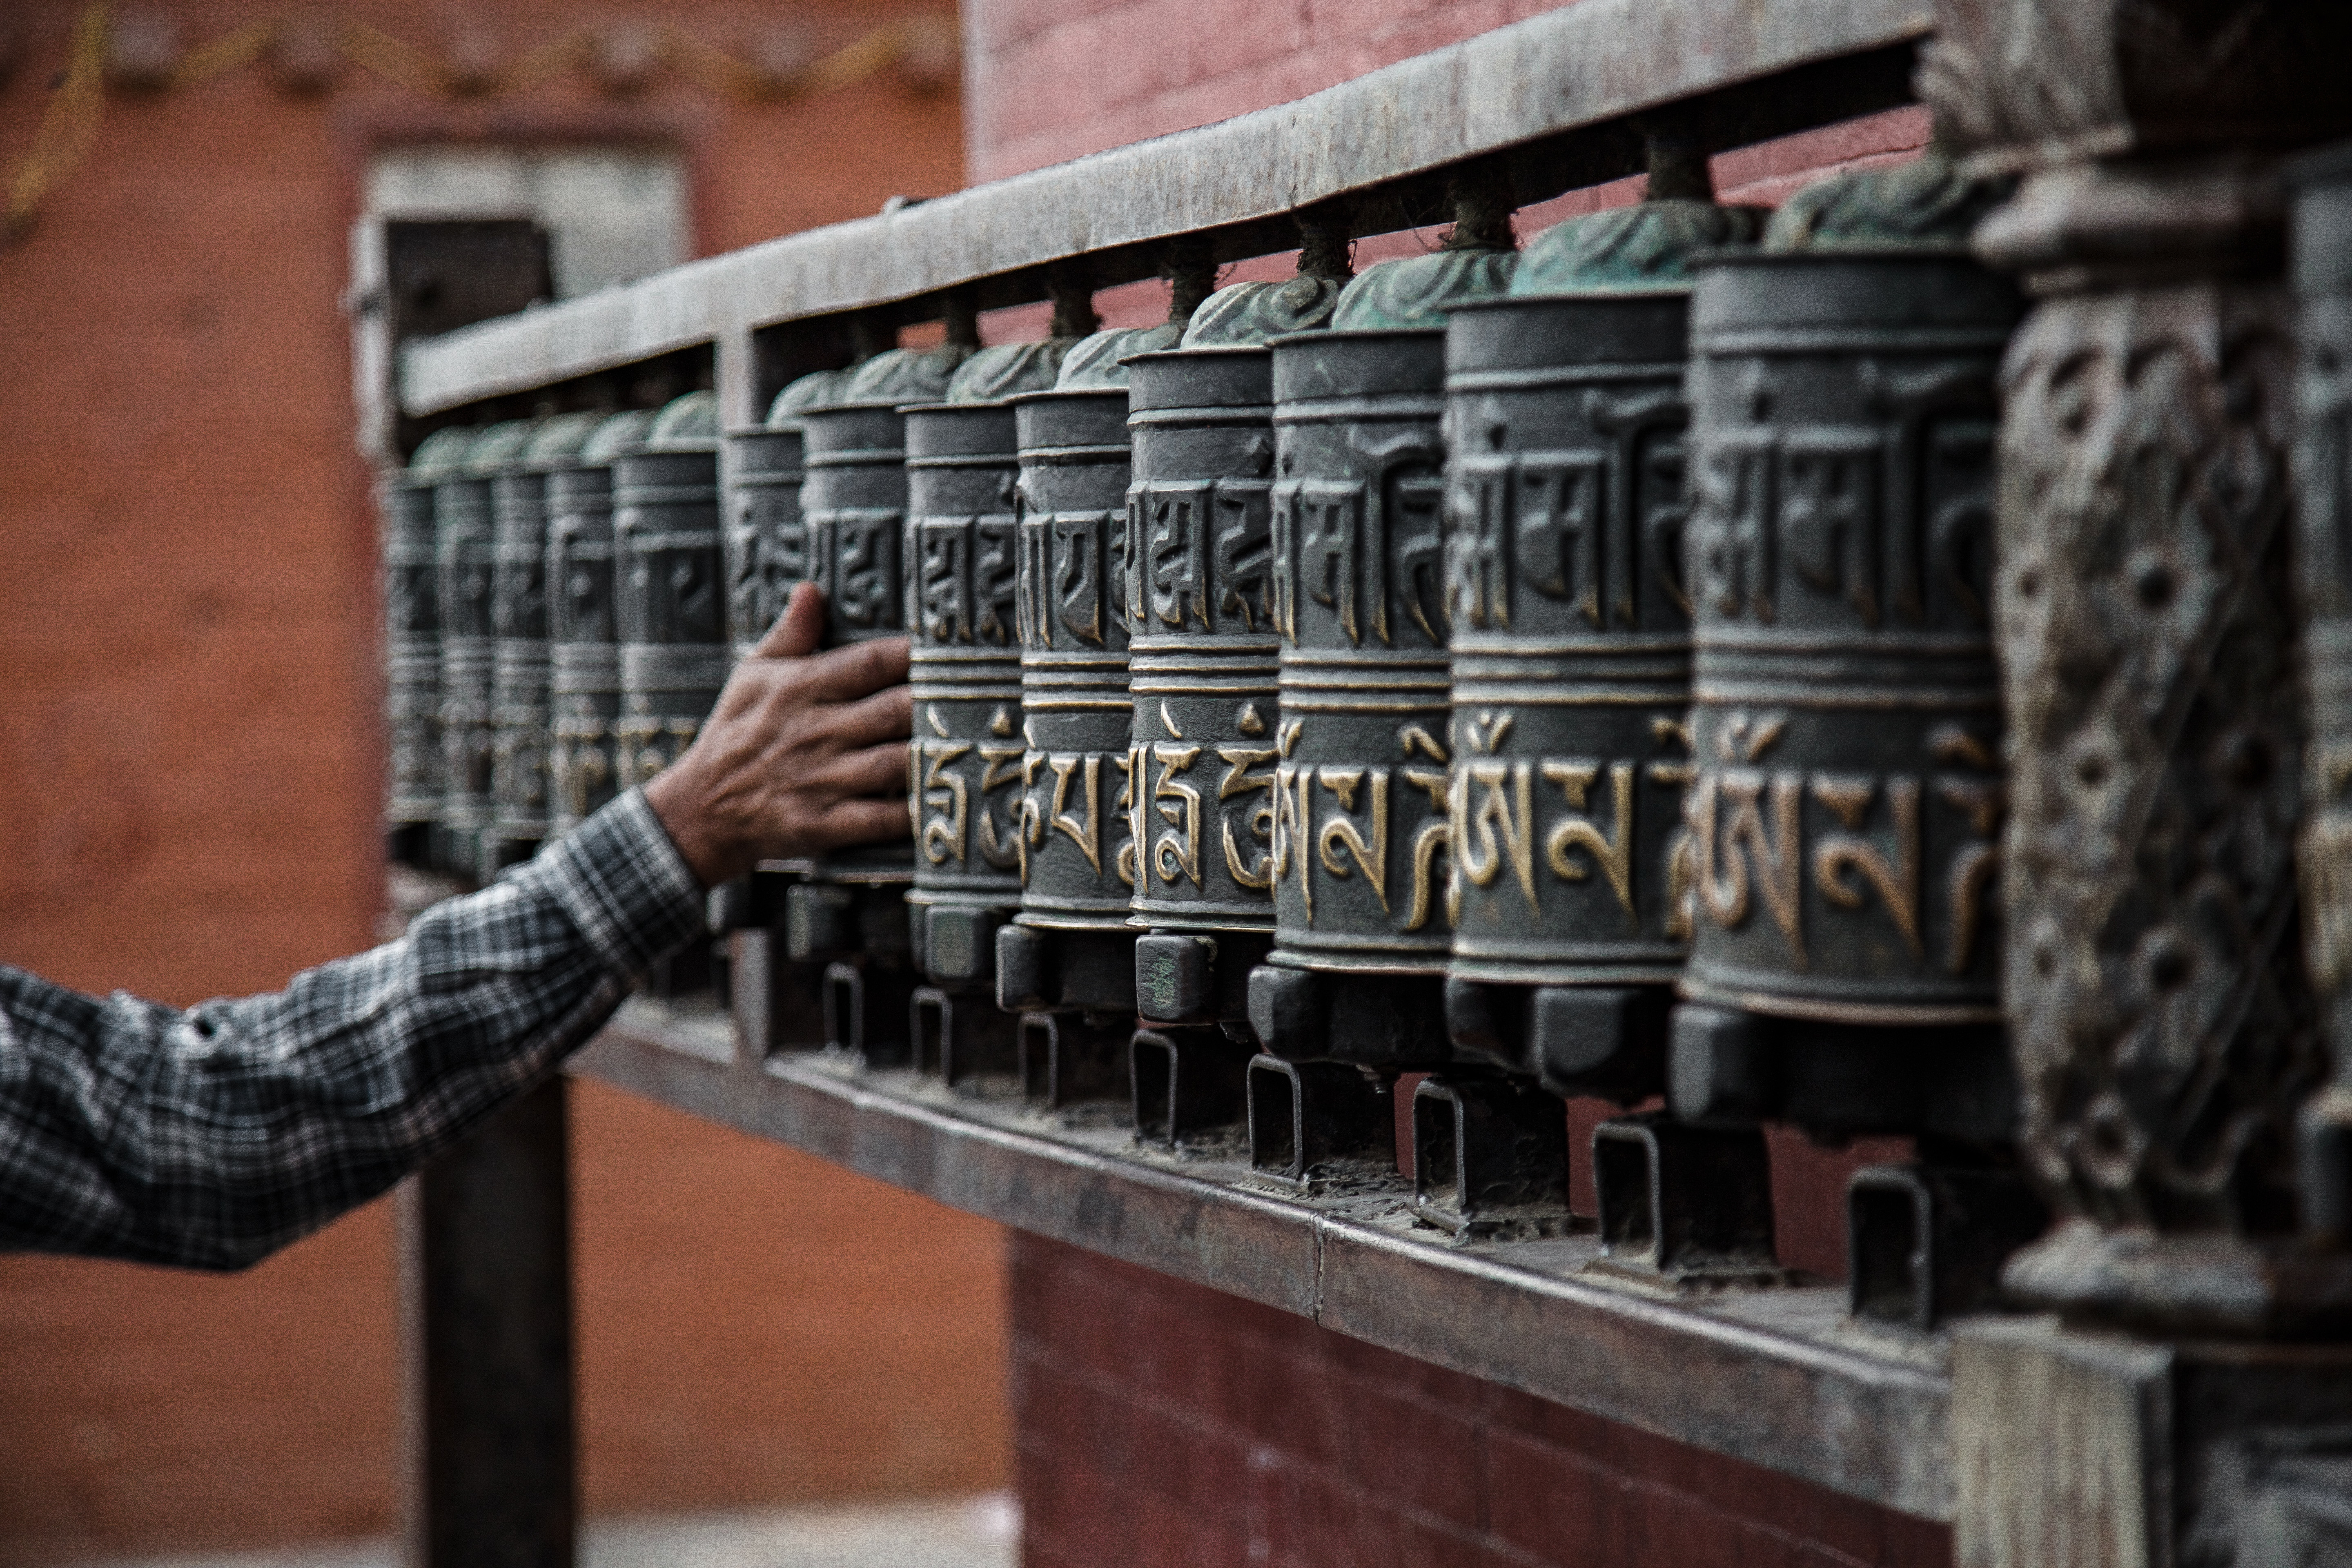
wood, wall, brick